Geography of Qatar

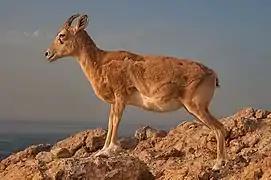
A mountain goat at Halul Island

This region occupies 34.7% of Qatar's total area, south of Doha's latitude. It bears topographical similitude to the desert areas of Abu Dhabi, Saudi Arabia, and Bahrain, with undulating sand dunes interspersed with rocky hamada surfaces. It is divided into four sub-regions: